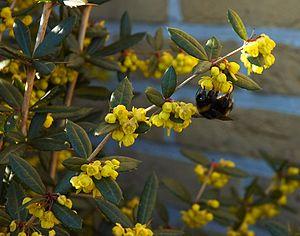
Berbéris à Juliana ou Épine-vinette à Juliana